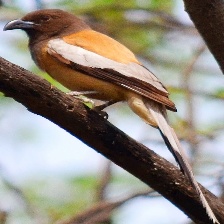
Species: RUFOUS TREPE
Scientific name: DENDROCITTA VAGABUNDA